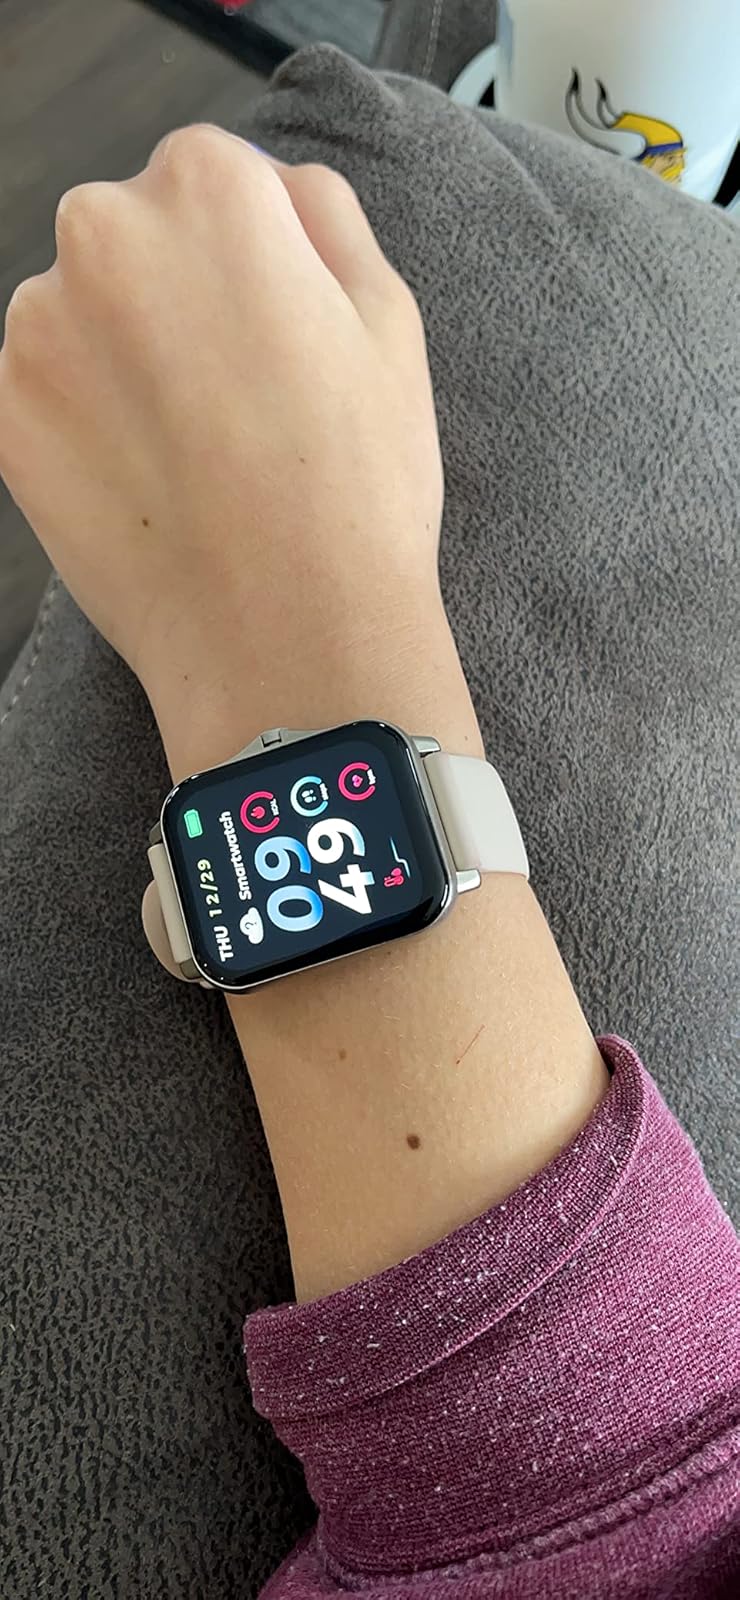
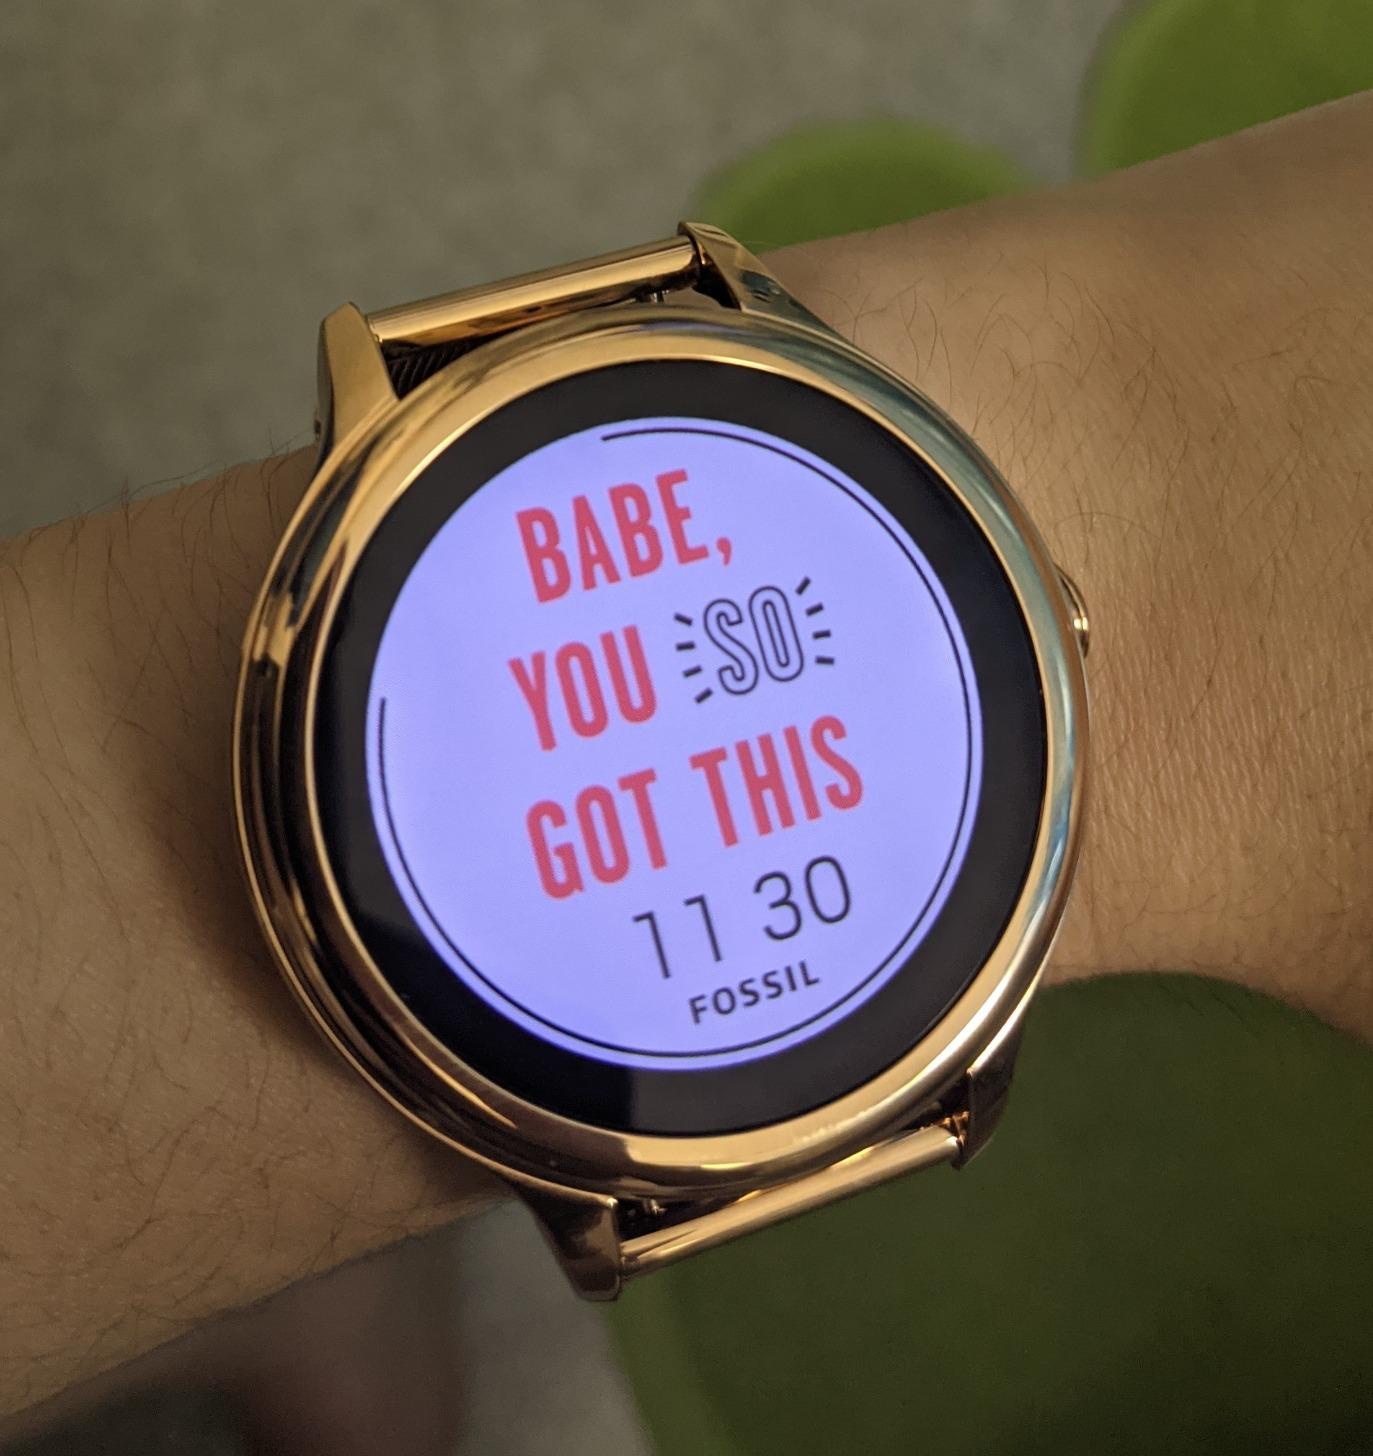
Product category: smartwatch
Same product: no